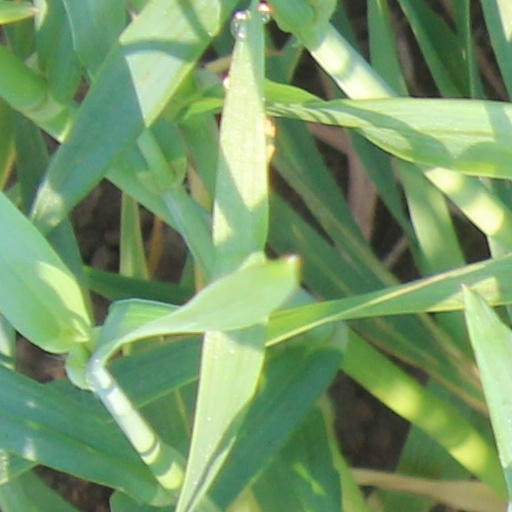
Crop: wheat